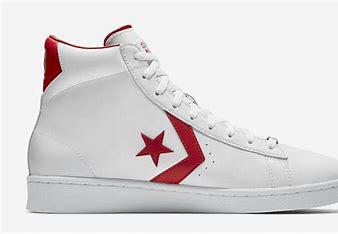
Brand: Converse
Model: Pro Leather